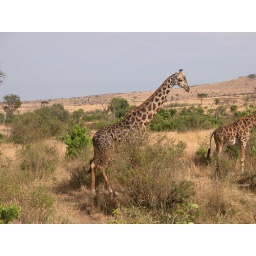
Giraffes - Masai Mara - a male following a female probably in heat